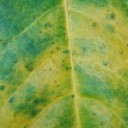
Label: Cerscospora